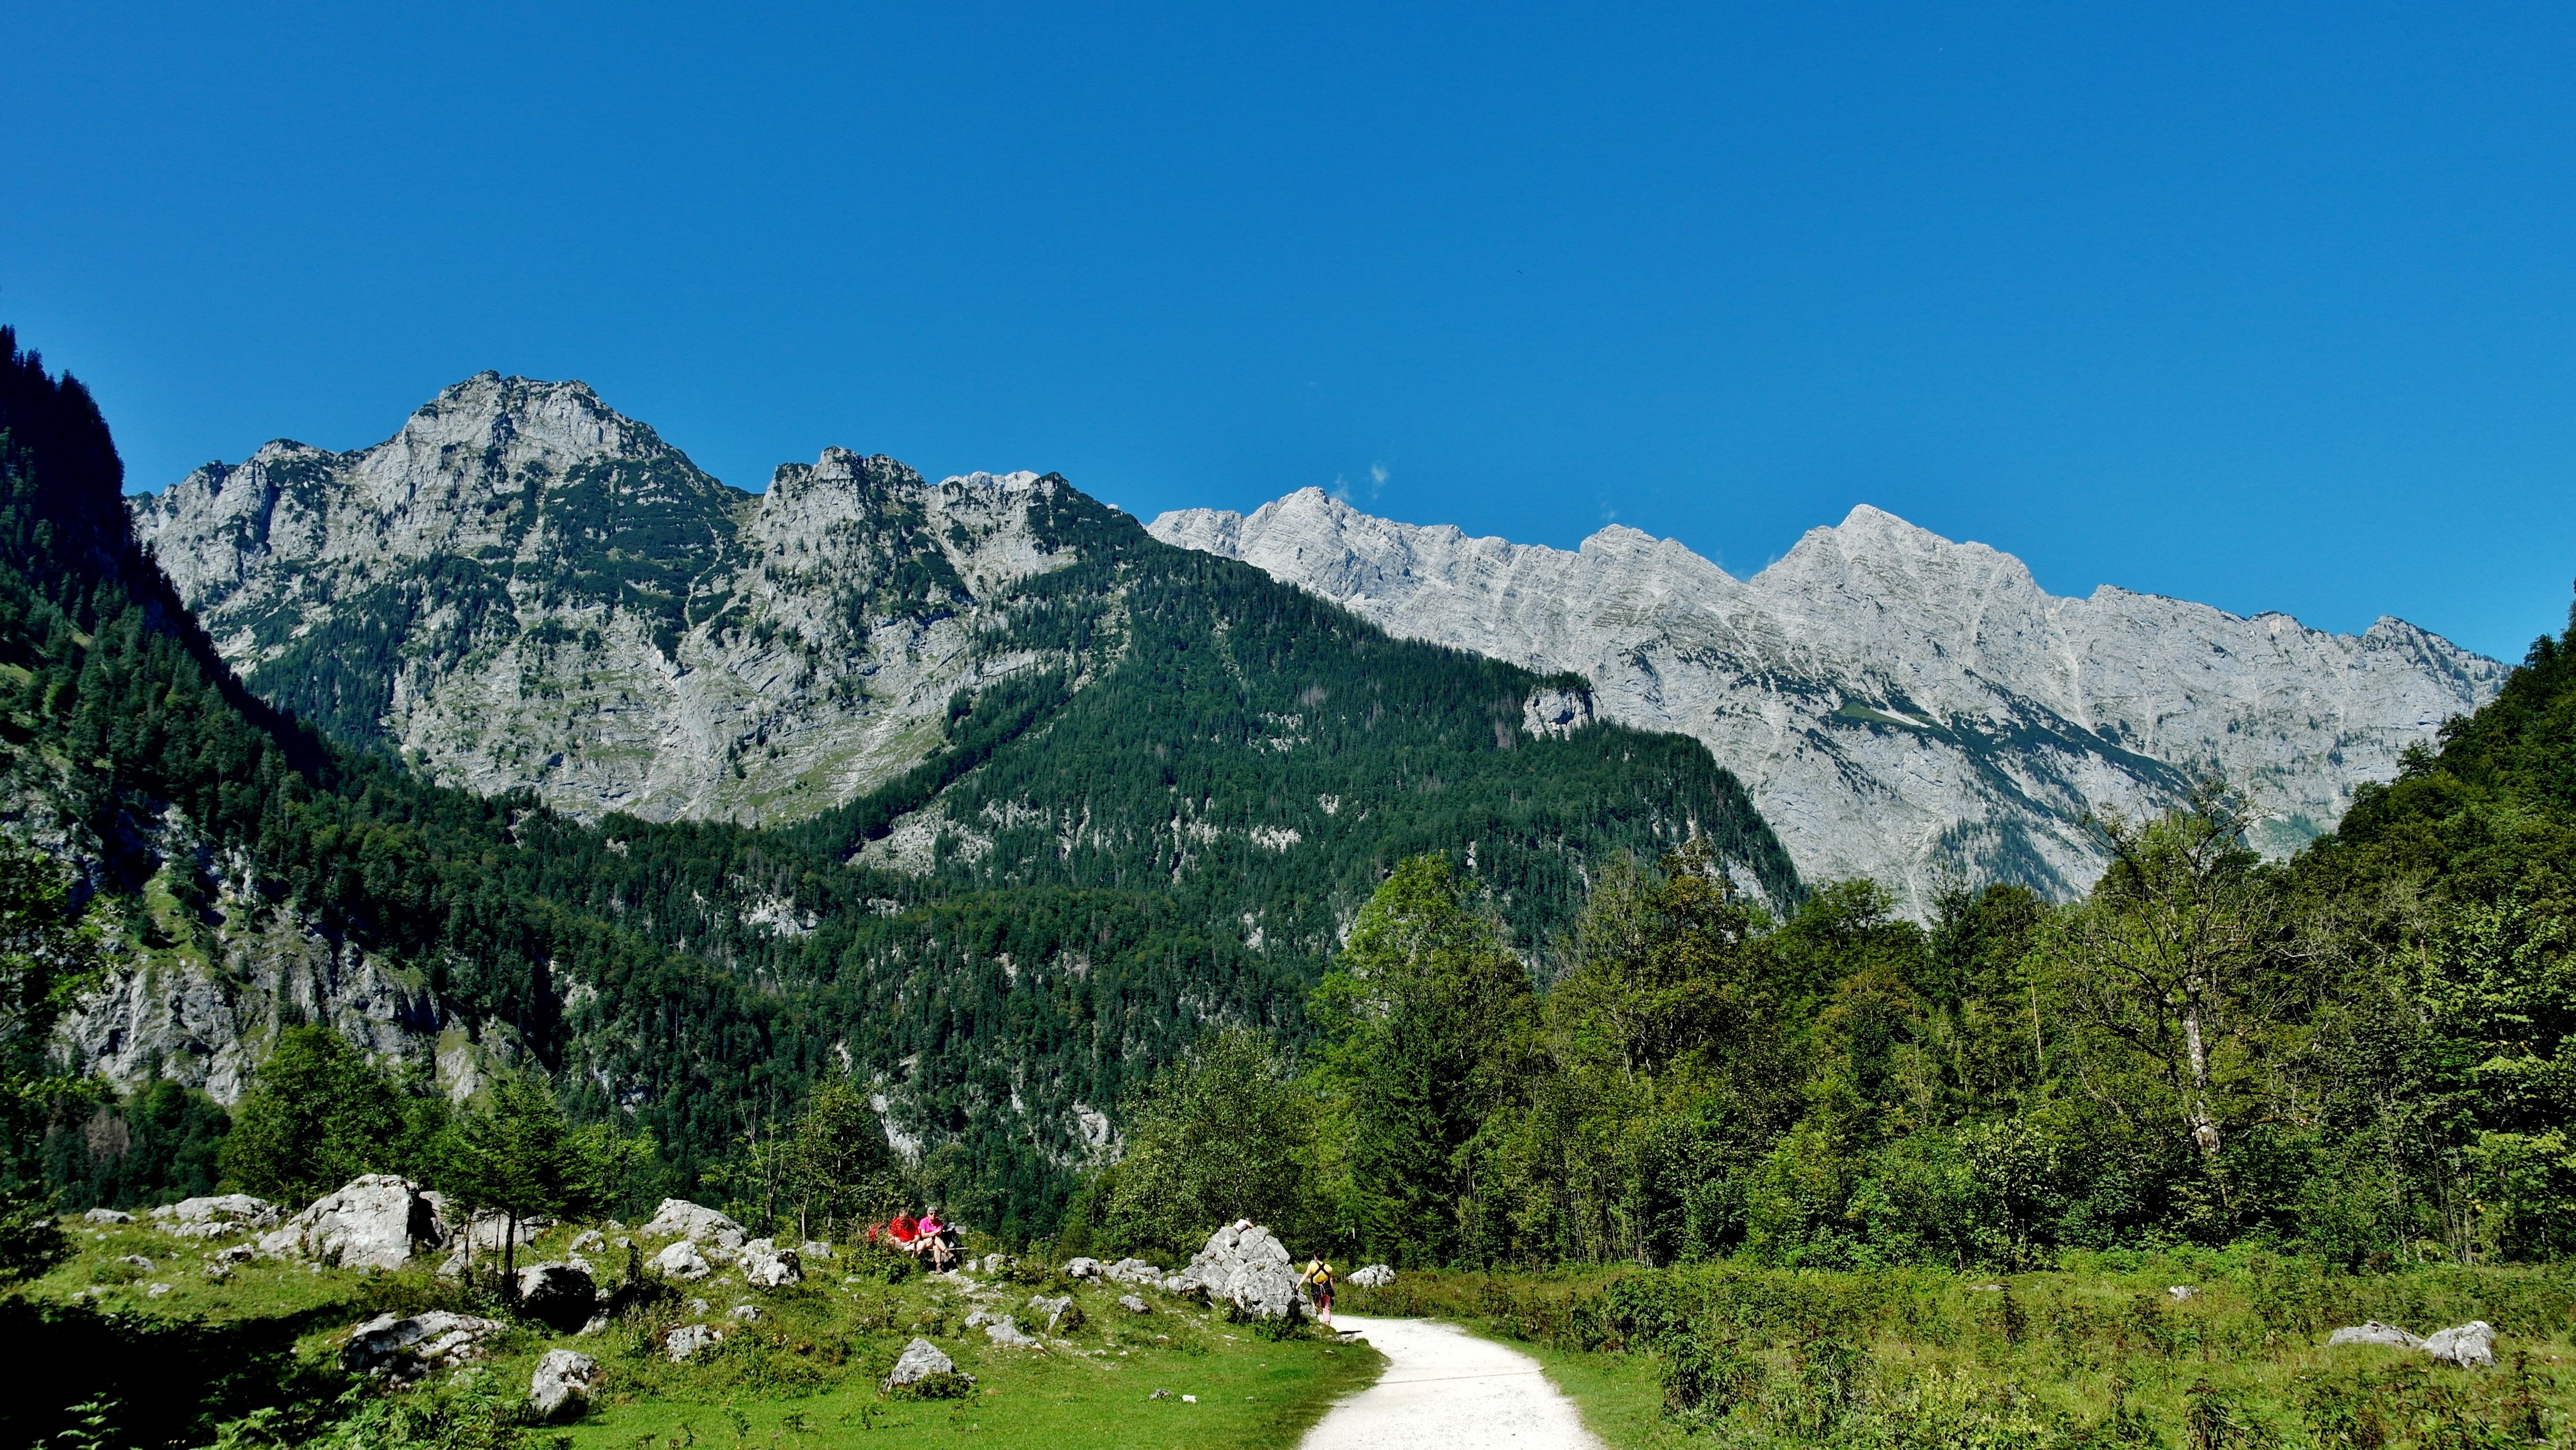
wilderness, walking, mountain, hiking, meadow, adventure, view, valley, mountain range, ridge, massif, alps, backpacking, plateau, fell, berchtesgaden, solid, berchtesgaden national park, berchtesgaden alps, landform, mountain pass, watzmannostwand, geographical feature, mountainous landforms, upper lake, konigssee